Flexure

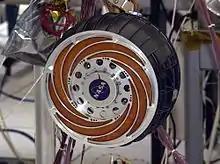
Drive wheel from the Mars Exploration Rovers, with integral suspension flexures.

Since single flexure features are limited both in travel capability and degrees of freedom available, compound flexure systems are designed using combinations of these component features. Using compound flexures, complex motion profiles with specific degrees of freedom and relatively long travel distances are possible.